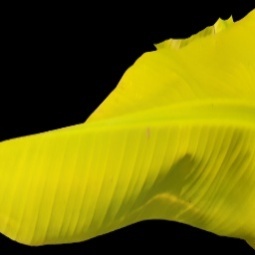
Label: Iron